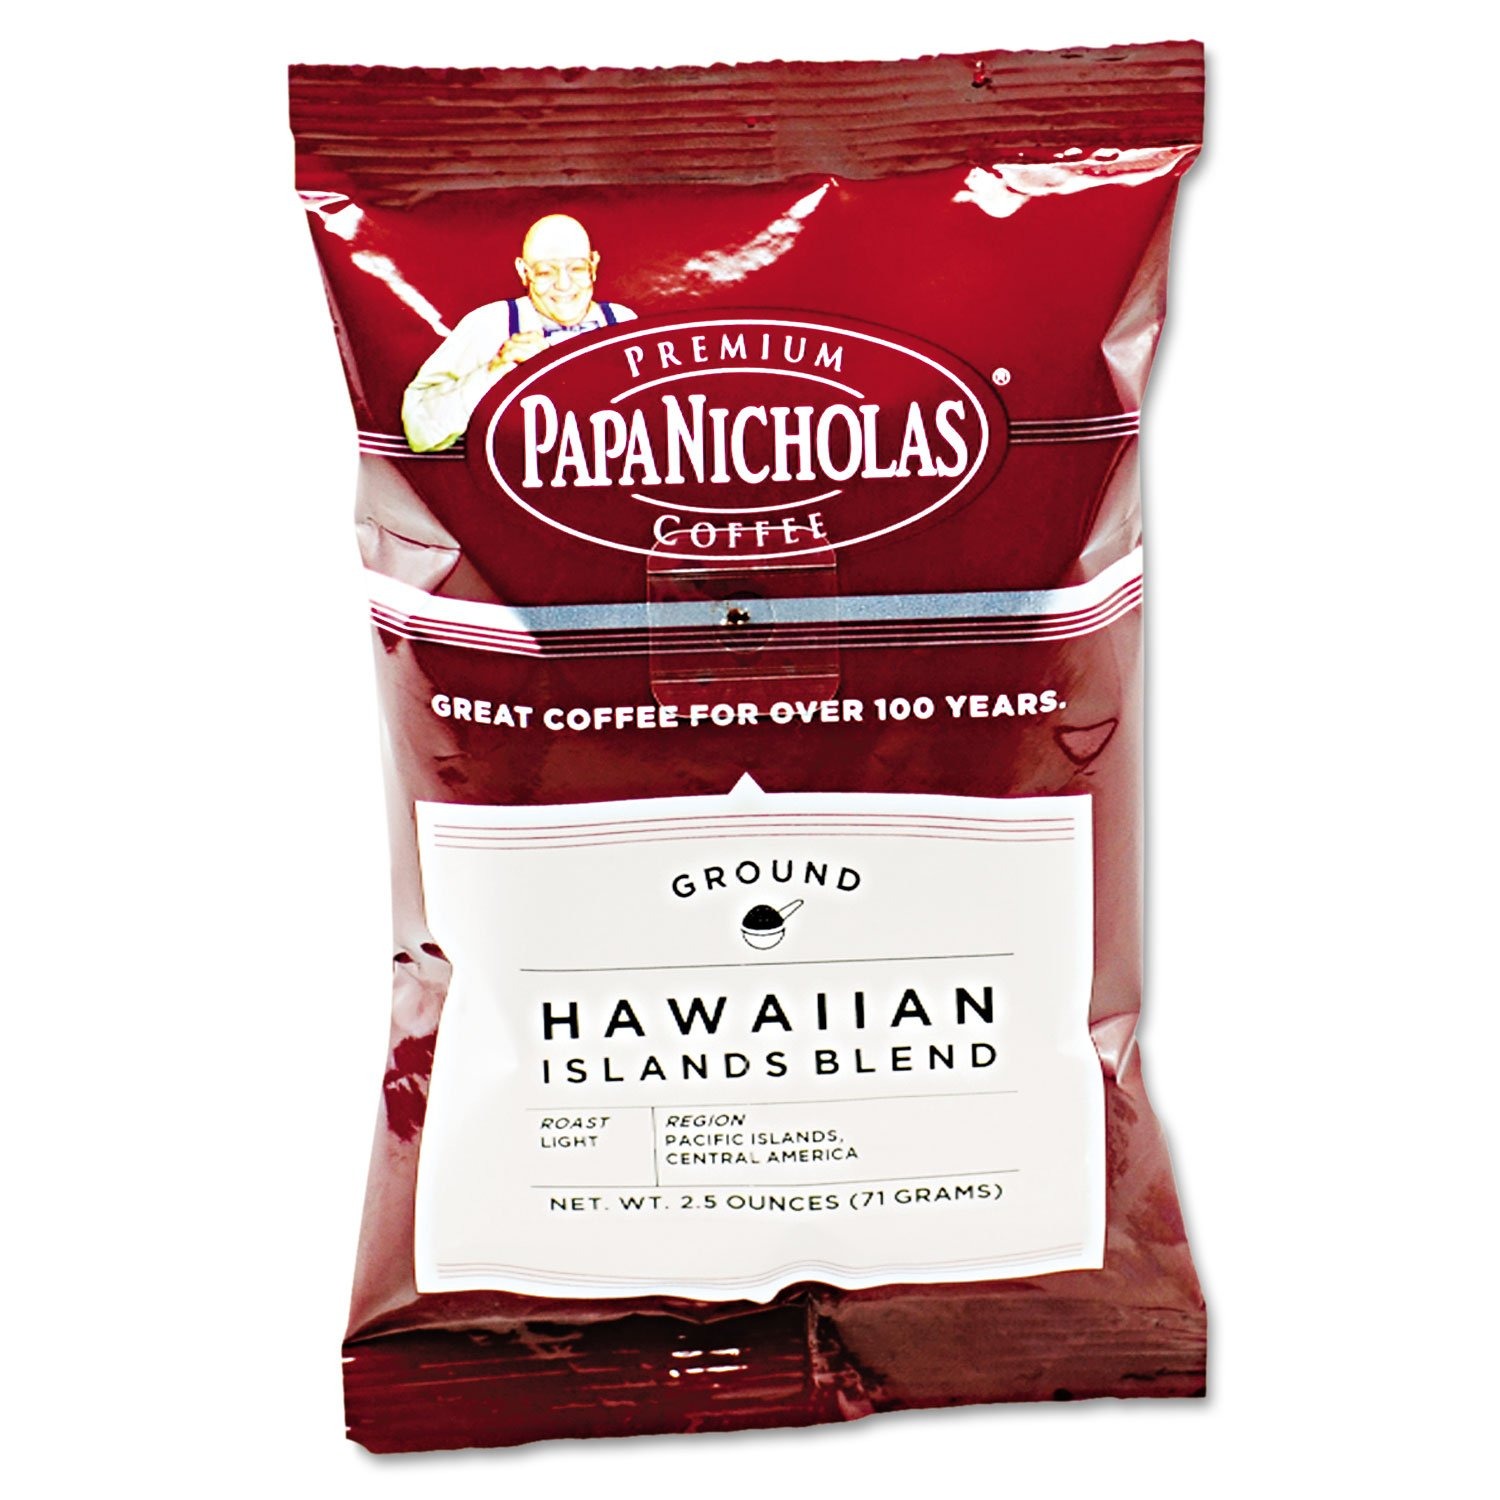
Item Name: Wholesale CASE of 5 - PapaNicholas Coffee Hawaiian Islands Blend-Coffee, 2.5oz., 18/CT, Hawaiian Blend
Value: 18.0
Unit: Count

Price: 41.79